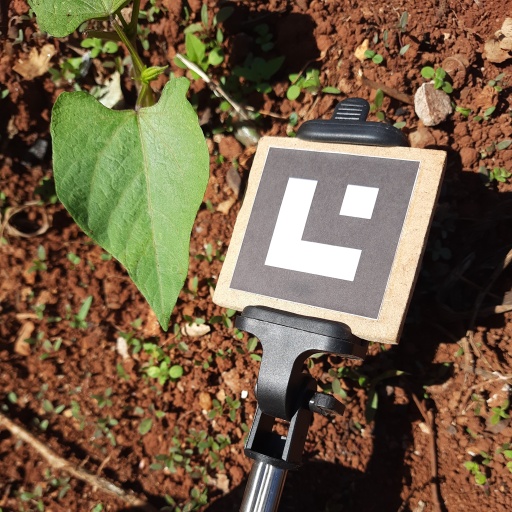
Observations: flat surface, no eating holes, under sunlight